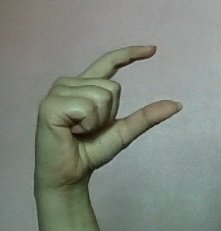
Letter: dal